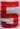
Number: 5